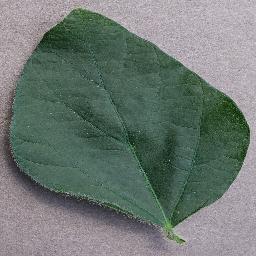
Label: Soybean___healthy